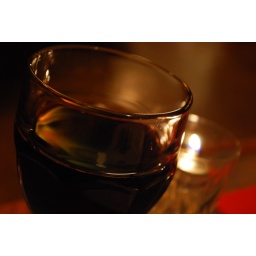
A glass of red wine slightly backlit with a candle in behind.